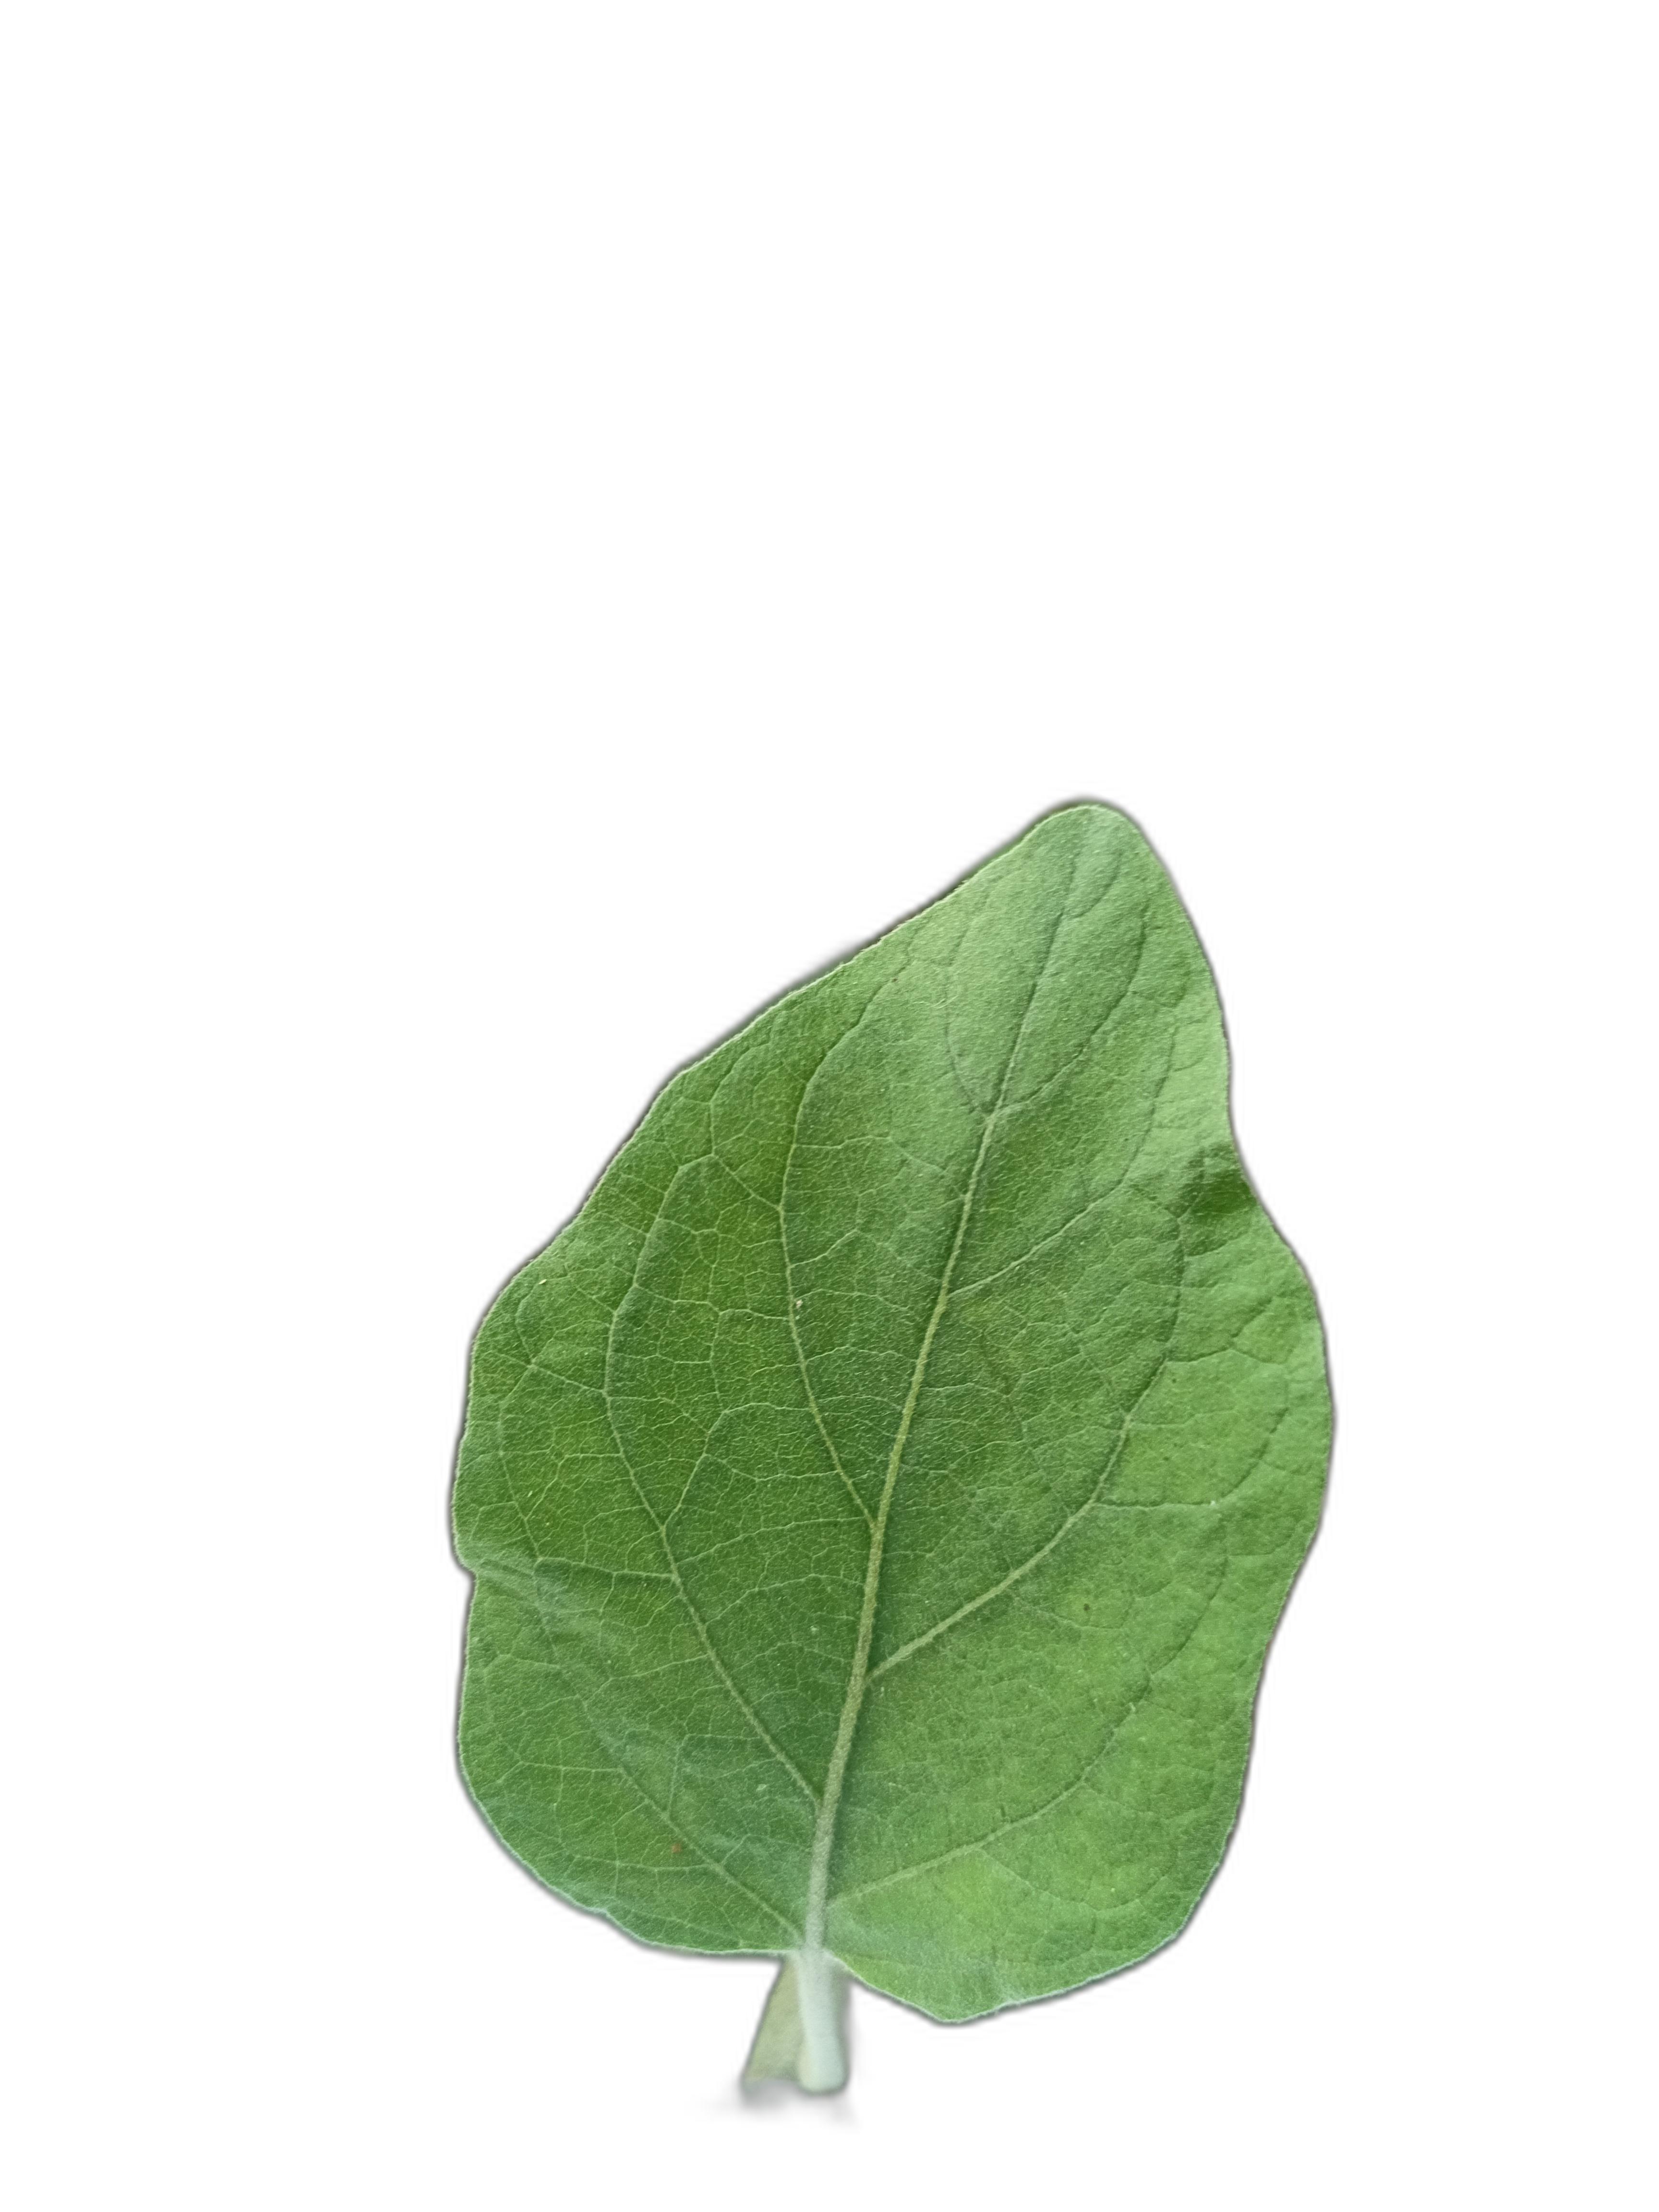
Label: Healthy Leaf